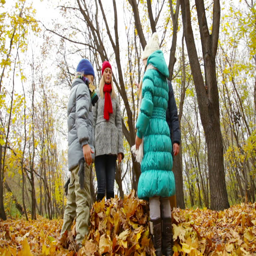
parents and kids having fun throwing about a big heap of autumn leaves